Kadhal Oviyam

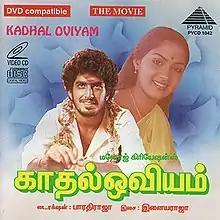
CD cover

Kadhal Oviyam is a 1982 Indian Tamil-language romantic drama film directed by Bharathiraja. The film stars Sunil Kirpalani, also known as Kannan, in his only major screen appearance, and Radha. It was released on 30 April 1982.